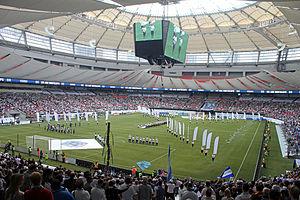
Le Tournoi pré-olympique féminin de la CONCACAF 2012 est la troisième édition du tournoi pré-olympique féminin de la CONCACAF et s'est tenu du 19 au 29 janvier 2012.